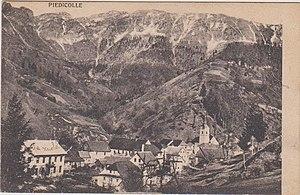
Podbrdo est un village de Bosnie-Herzégovine. Il est situé dans la municipalité de Mrkonjić Grad et dans la République serbe de Bosnie. Selon les premiers résultats du recensement bosnien de 2013, il compte 806 habitants.